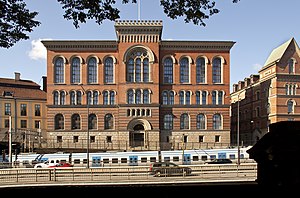
Riddarholmen
Gamla riksarkivet på Riddarholmen, Stockholm, indviet 1891
Riddarholmen er en 6 hektar stor holm i Mälaren, samt en bydel i det centrale Stockholm, Sveriges hovedstad, hørende under bydelsområdet Södermalm. Holmen er arealmæssigt en af de mindste bydele i Stockholm by, og den næstmindste efter befolkningstal. Pr. den 31. december 2004 blev befolkningstallet opgjort til kun to personer.